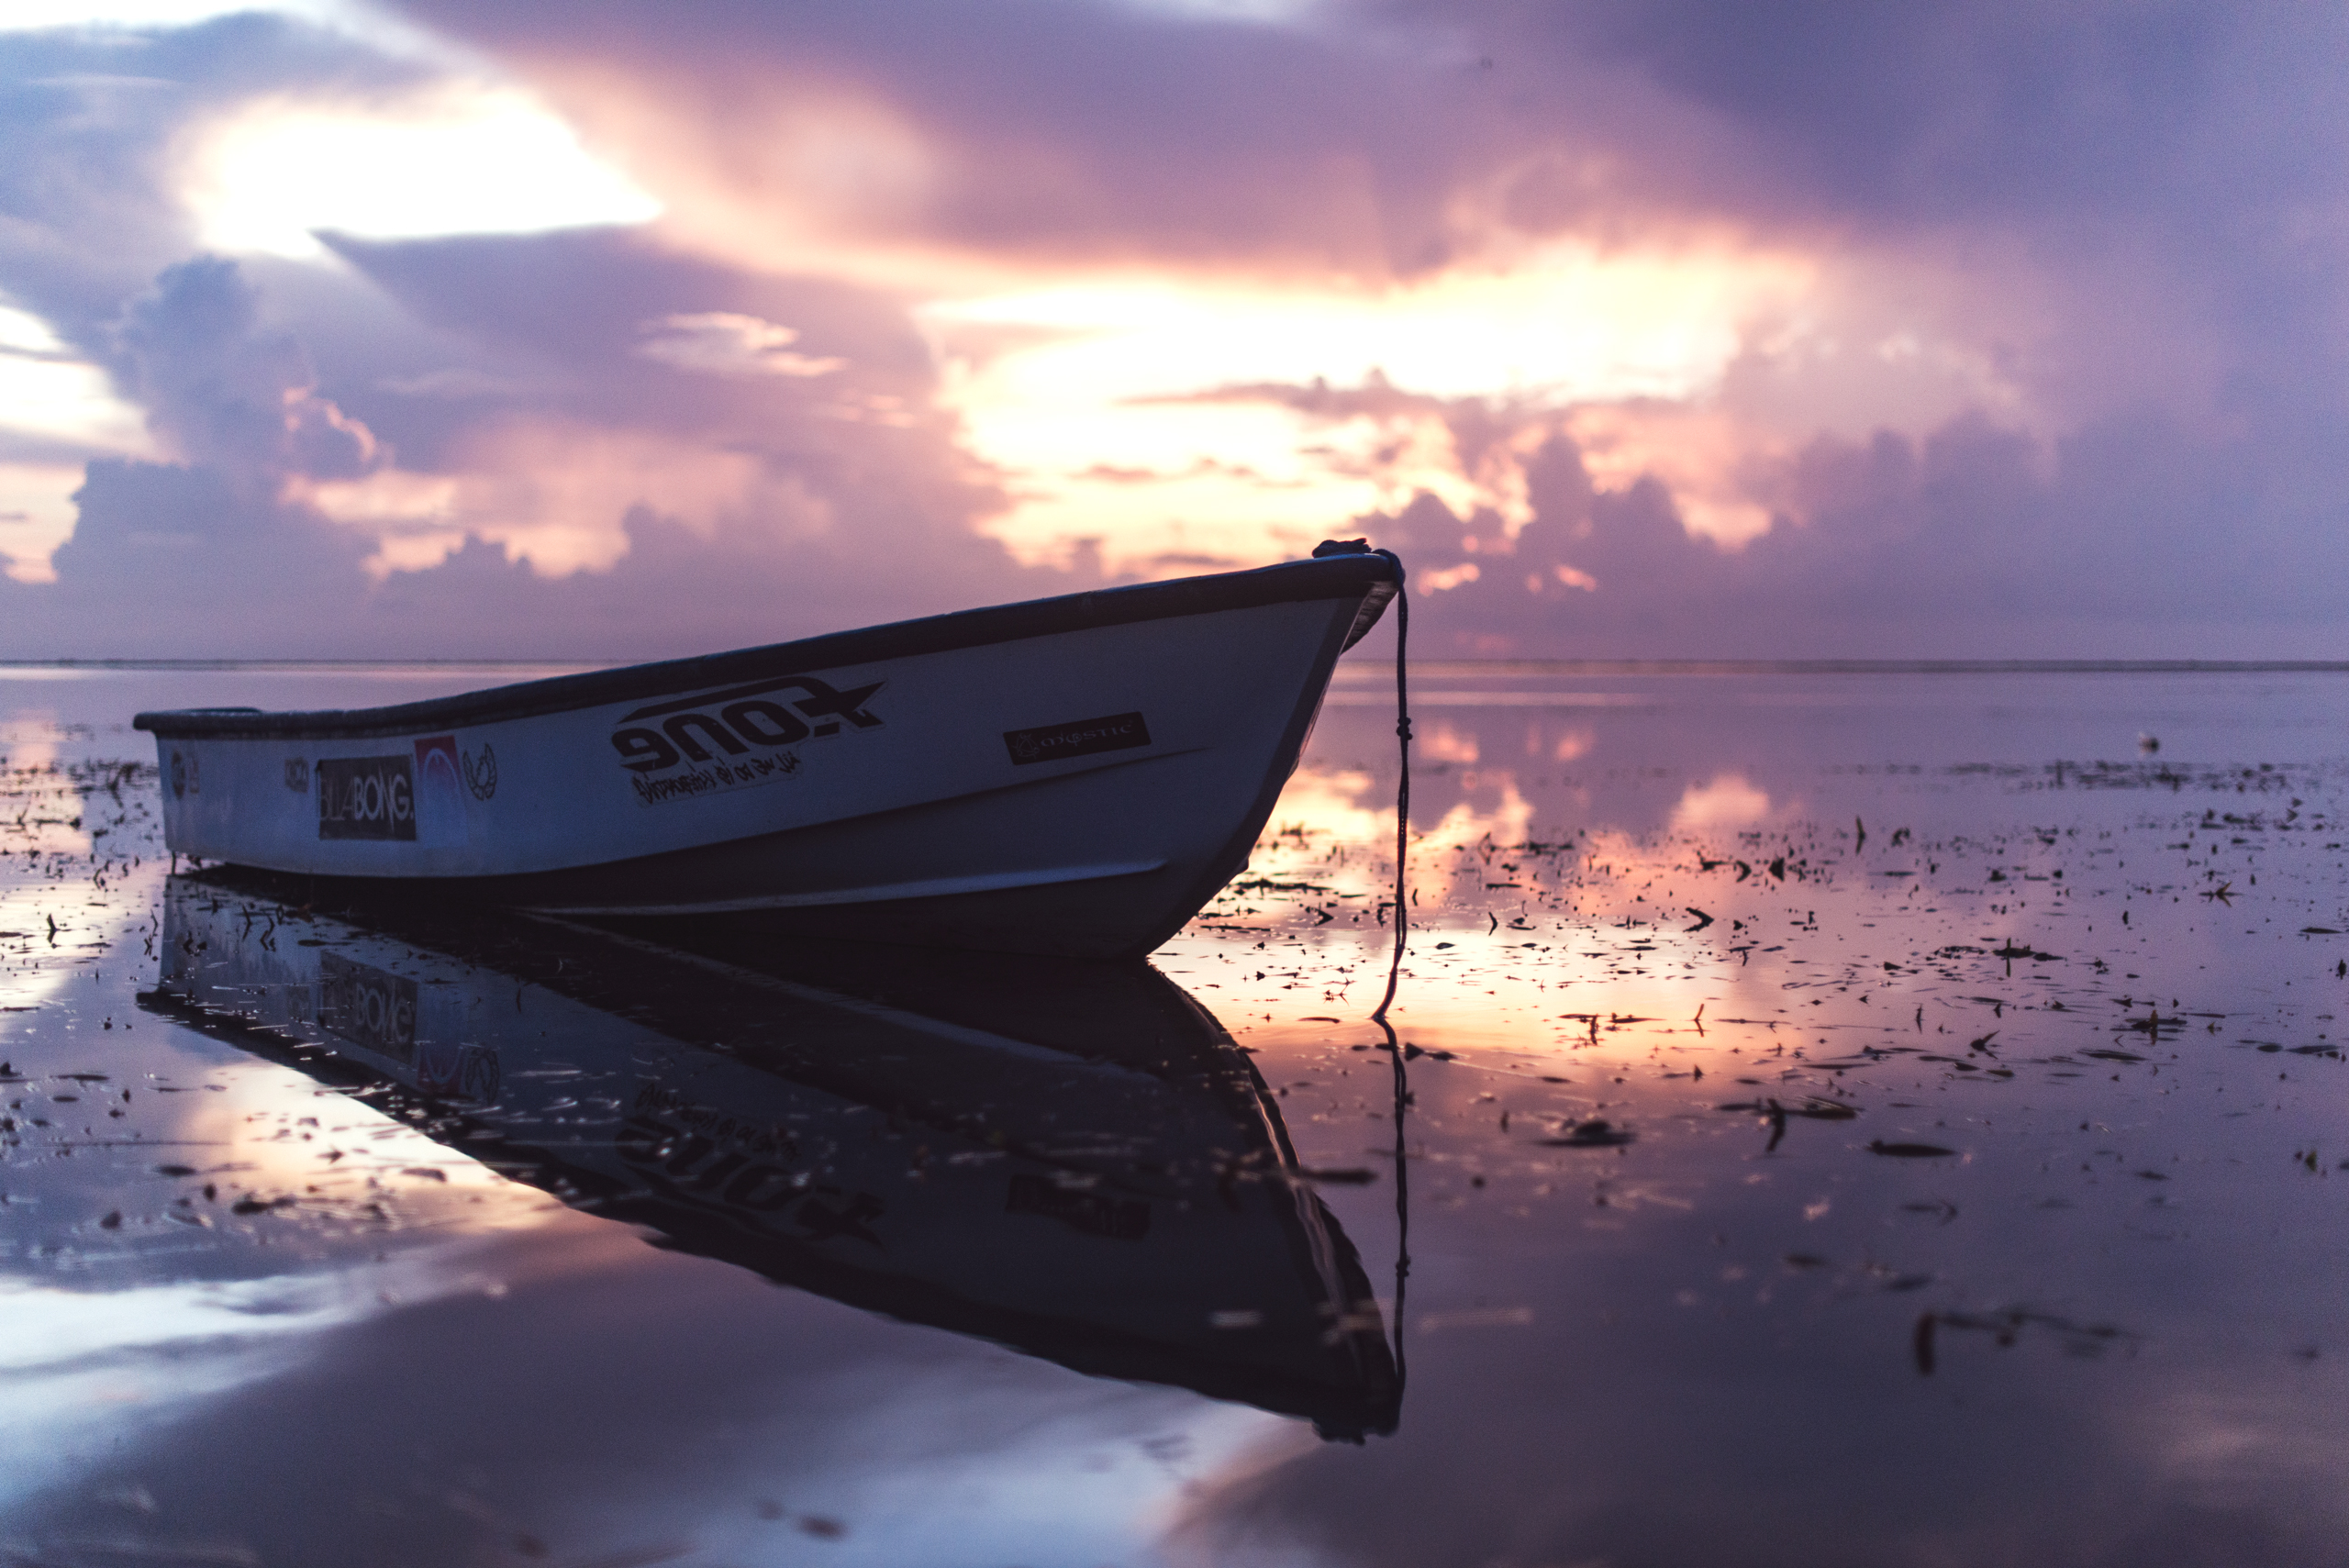
sea, ocean, cloud, sky, sunrise, sunset, boat, sunlight, morning, wave, lake, dusk, evening, reflection, vehicle, clouds, watercraft, watercraft rowing